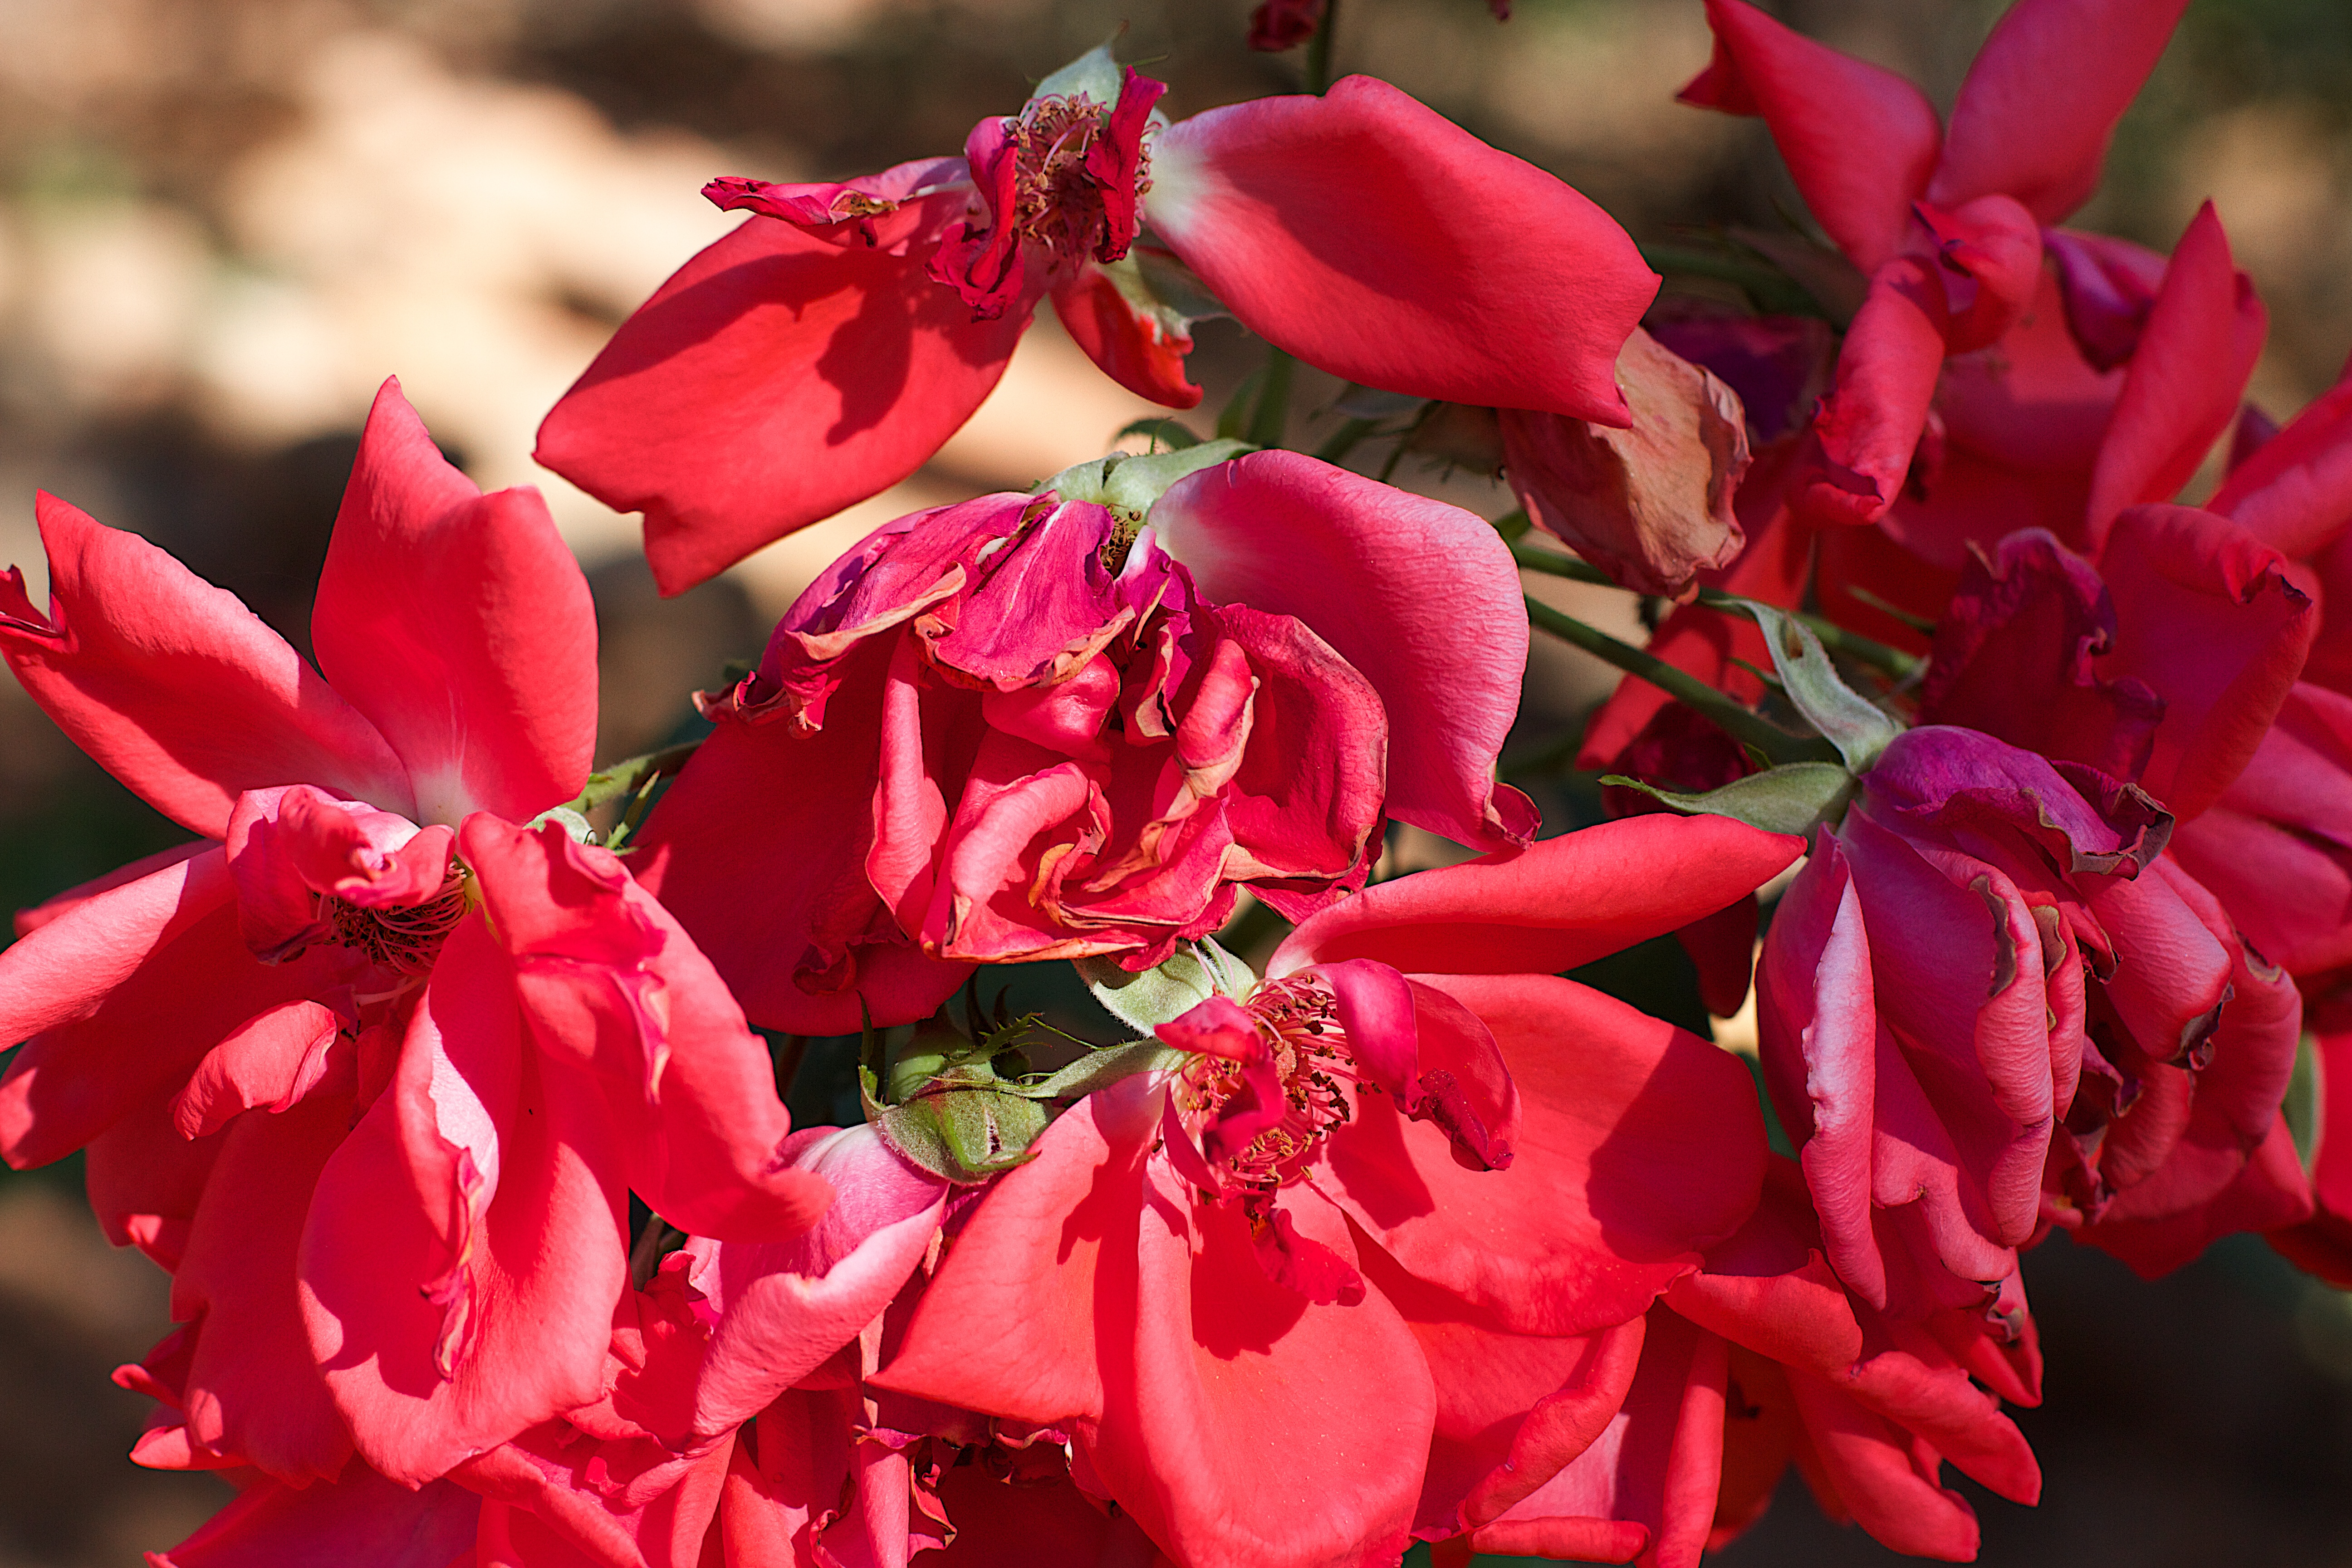
blossom, plant, leaf, flower, petal, rose, red, botany, pink, flora, shrub, macro photography, flowering plant, garden roses, land plant